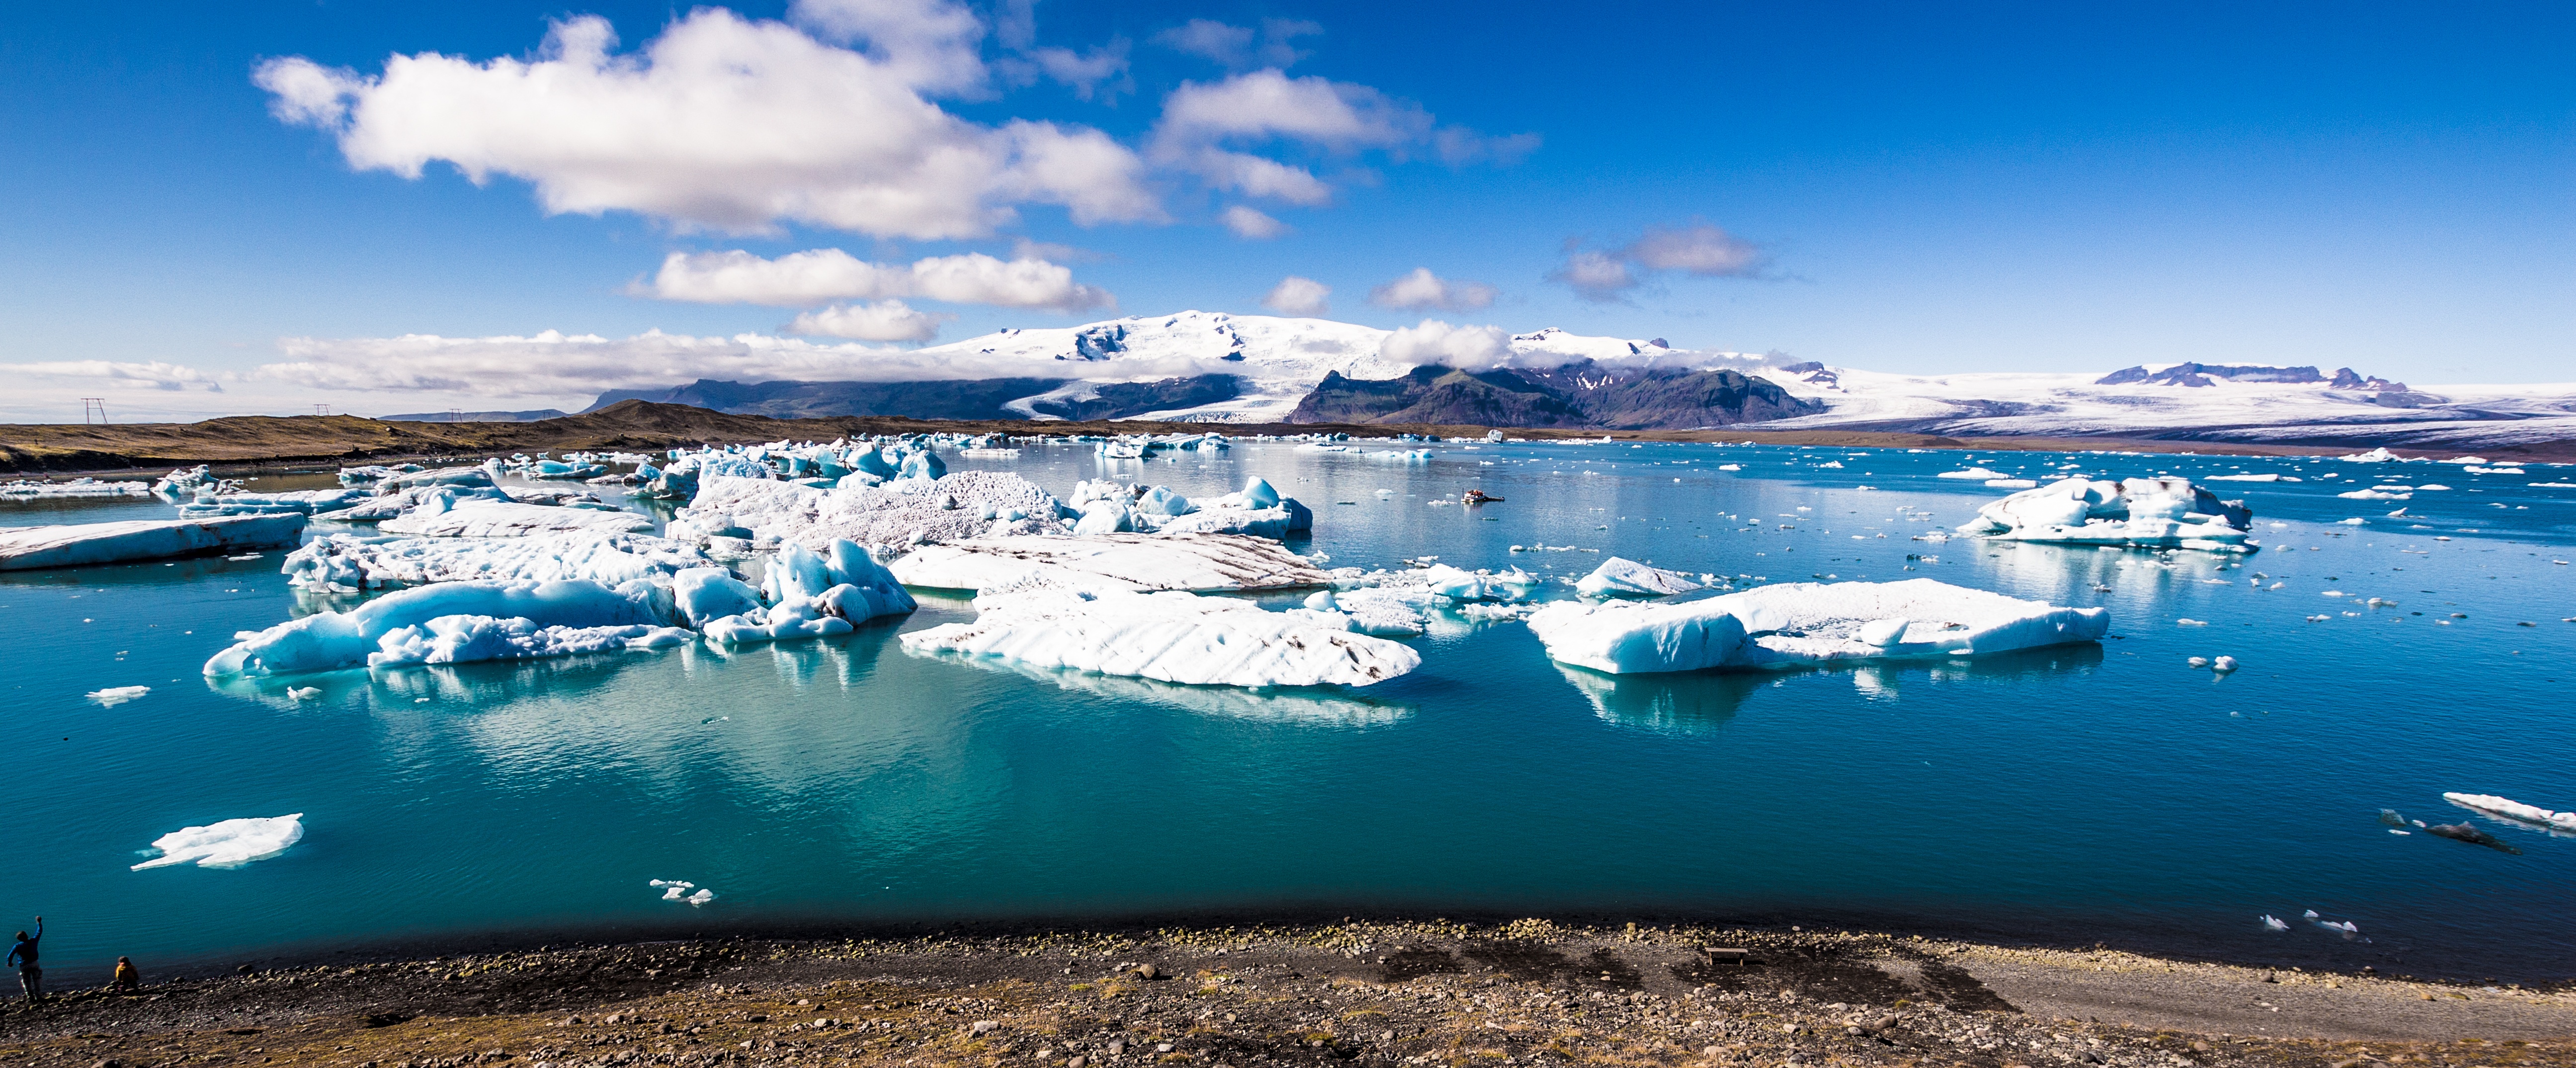
sea, coast, water, ocean, snow, winter, shore, wave, lake, ice, reflection, lagoon, bay, arctic, arctic ocean, atmosphere of earth